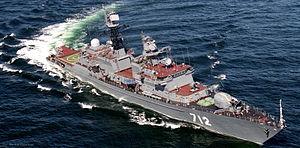
La Classe Neustrashimy est une classe de frégate russe.